University of Maryland Francis King Carey School of Law

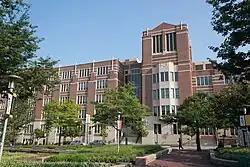

Maryland Law has approximately 650 students enrolled in its Juris Doctor (J.D.) program. The racial makeup of students in the J.D. program is approximately , with about 30% identifying as a minority race (and the remainder are unknown or did not specify). Around 72% of J.D. students are under 25 years old. There are more than 40 student organizations, four specialized legal centers, and five law journals.